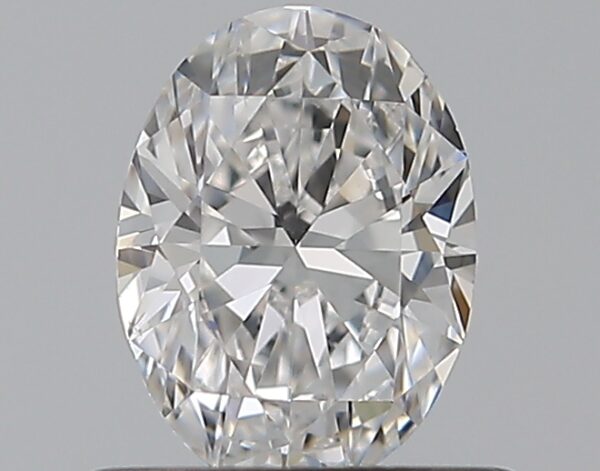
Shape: oval
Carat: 0.5
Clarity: VS2
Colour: D
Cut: EX
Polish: EX
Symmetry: VG
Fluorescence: N
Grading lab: GIA
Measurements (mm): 6 x 4.47 x 2.79